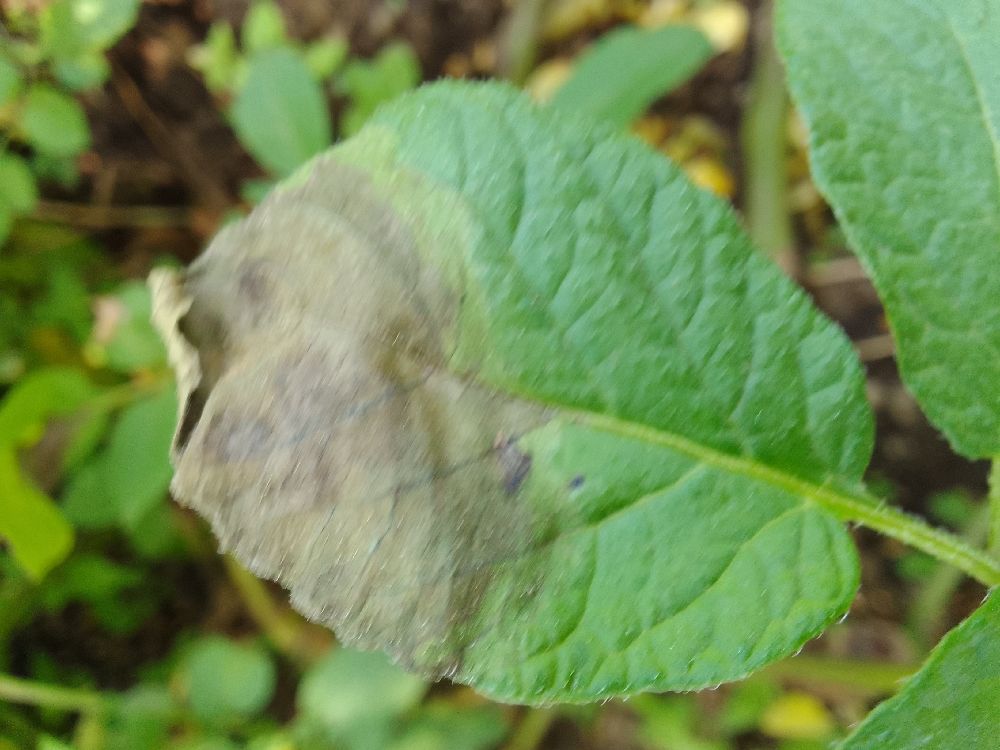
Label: Late blight